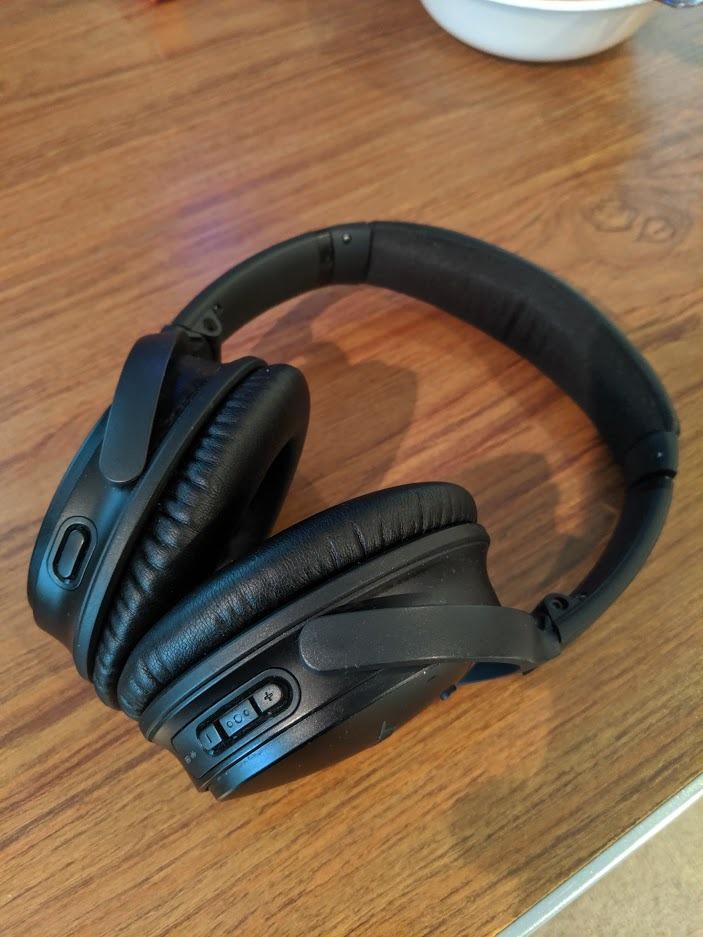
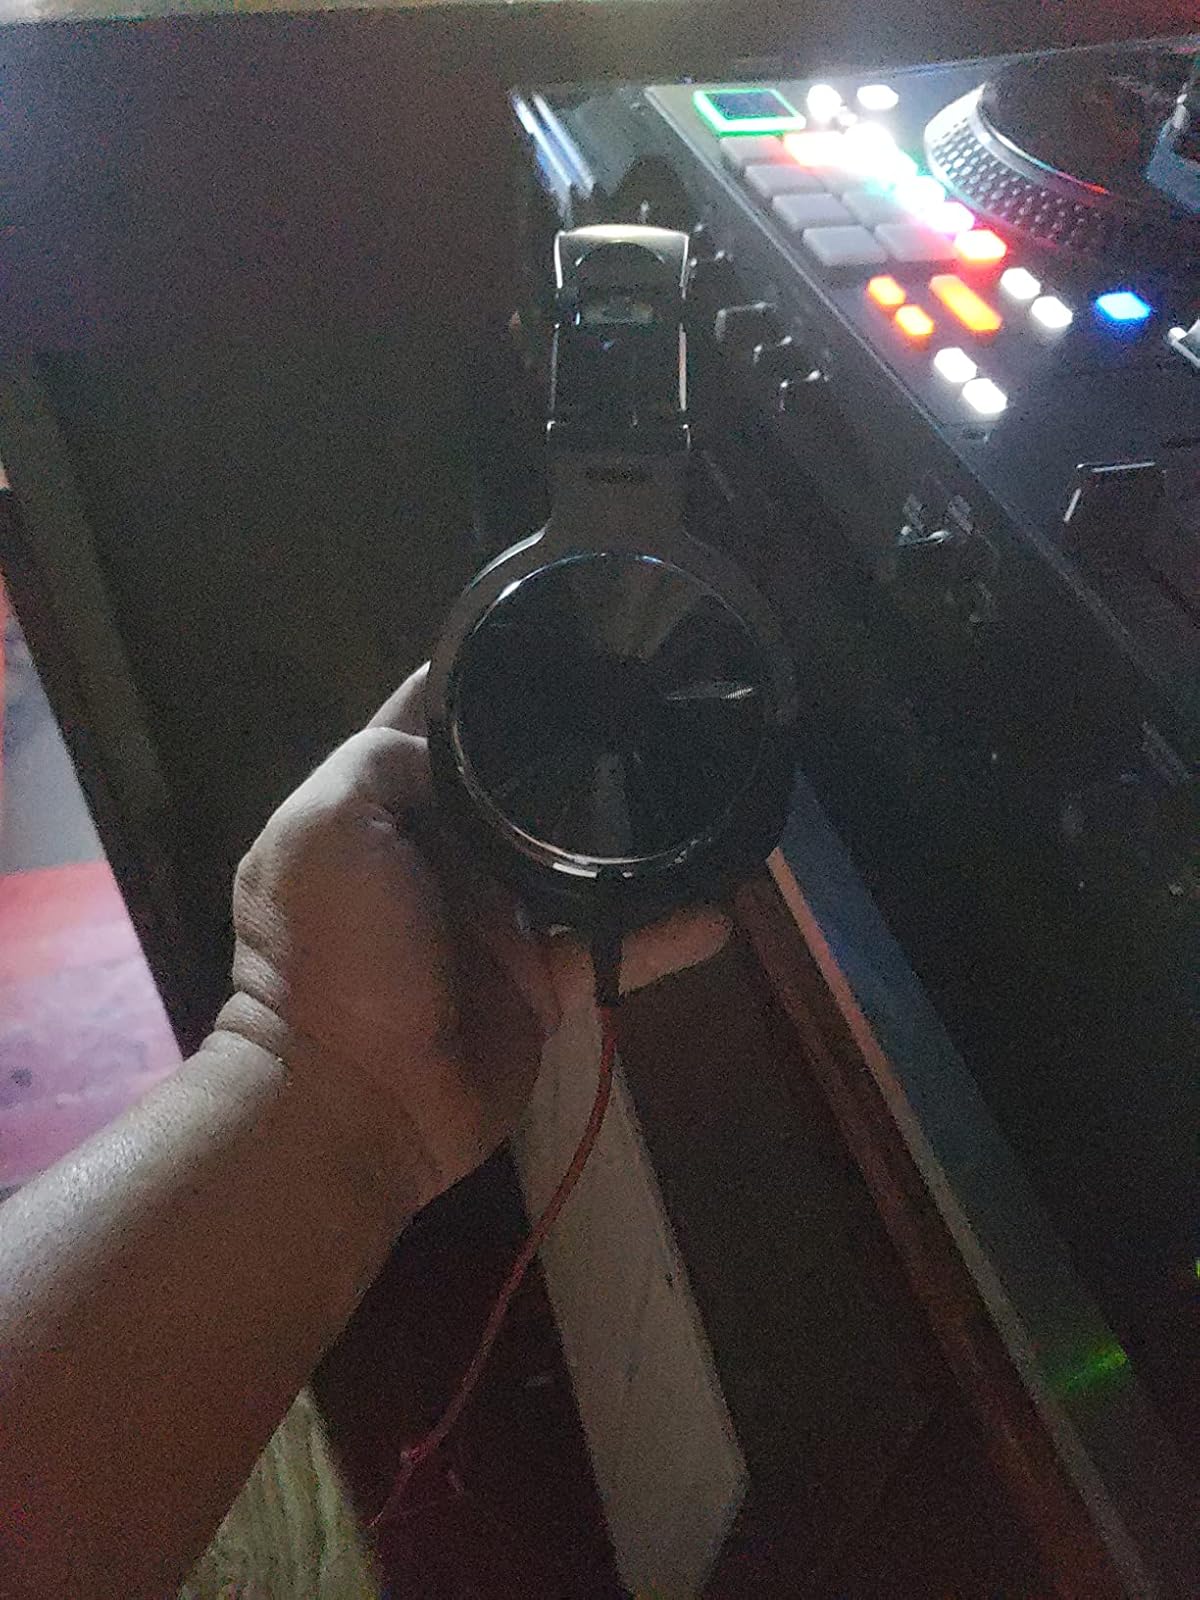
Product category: headphones
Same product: no